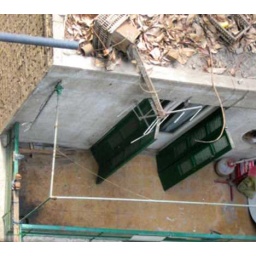
Door on top floor of a building in Cairo ERL0107 web